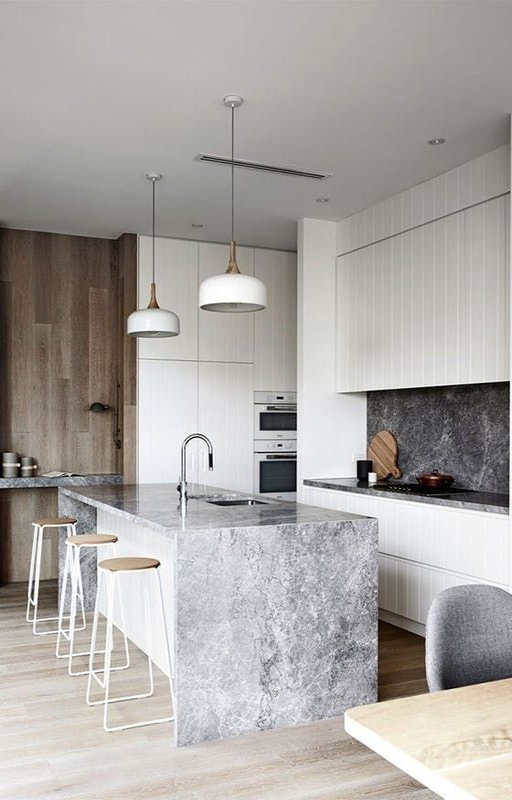
white marble has long been dominant in kitchens .